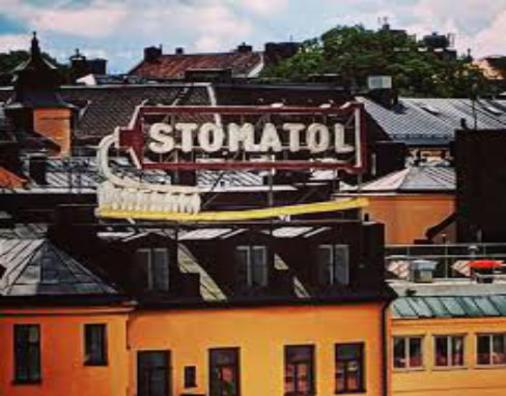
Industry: Necessities